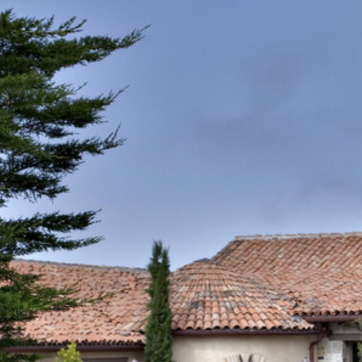
Material: sky